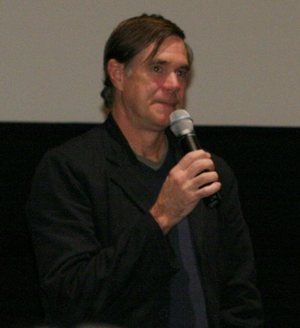
Under the Bridge est une chanson du groupe de rock américain Red Hot Chili Peppers extraite de leur cinquième album studio Blood Sugar Sex Magik et sortie en single le 10 mars 1992. Le parolier Anthony Kiedis écrit l'intégralité des textes de la chanson, qui traite de son sentiment de solitude par rapport aux autres membres du groupe, de son amour pour la ville de Los Angeles et des conséquences des stupéfiants sur sa vie.
Paranoid Park est un film dramatique franco-américain écrit et réalisé par Gus Van Sant. Le film est tiré d'un roman du même nom écrit par Blake Nelson et qui se déroule à Portland en Oregon. Gabe Nevins y interprète un adolescent skateboarder qui tue accidentellement un agent de sécurité.
Last Days est un film américain réalisé par Gus Van Sant, sorti en 2005. Il est inspiré par les derniers jours de la vie du chanteur du groupe Nirvana : Kurt Cobain, suicidé en 1994.